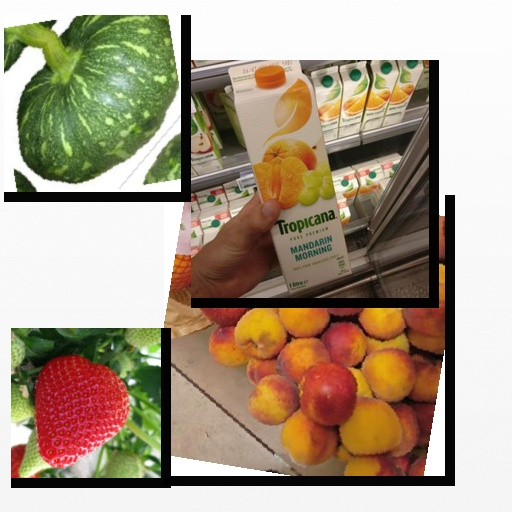
Food items: strawberry, pumpkin, mandarin_juice, peach